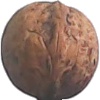
Label: walnut